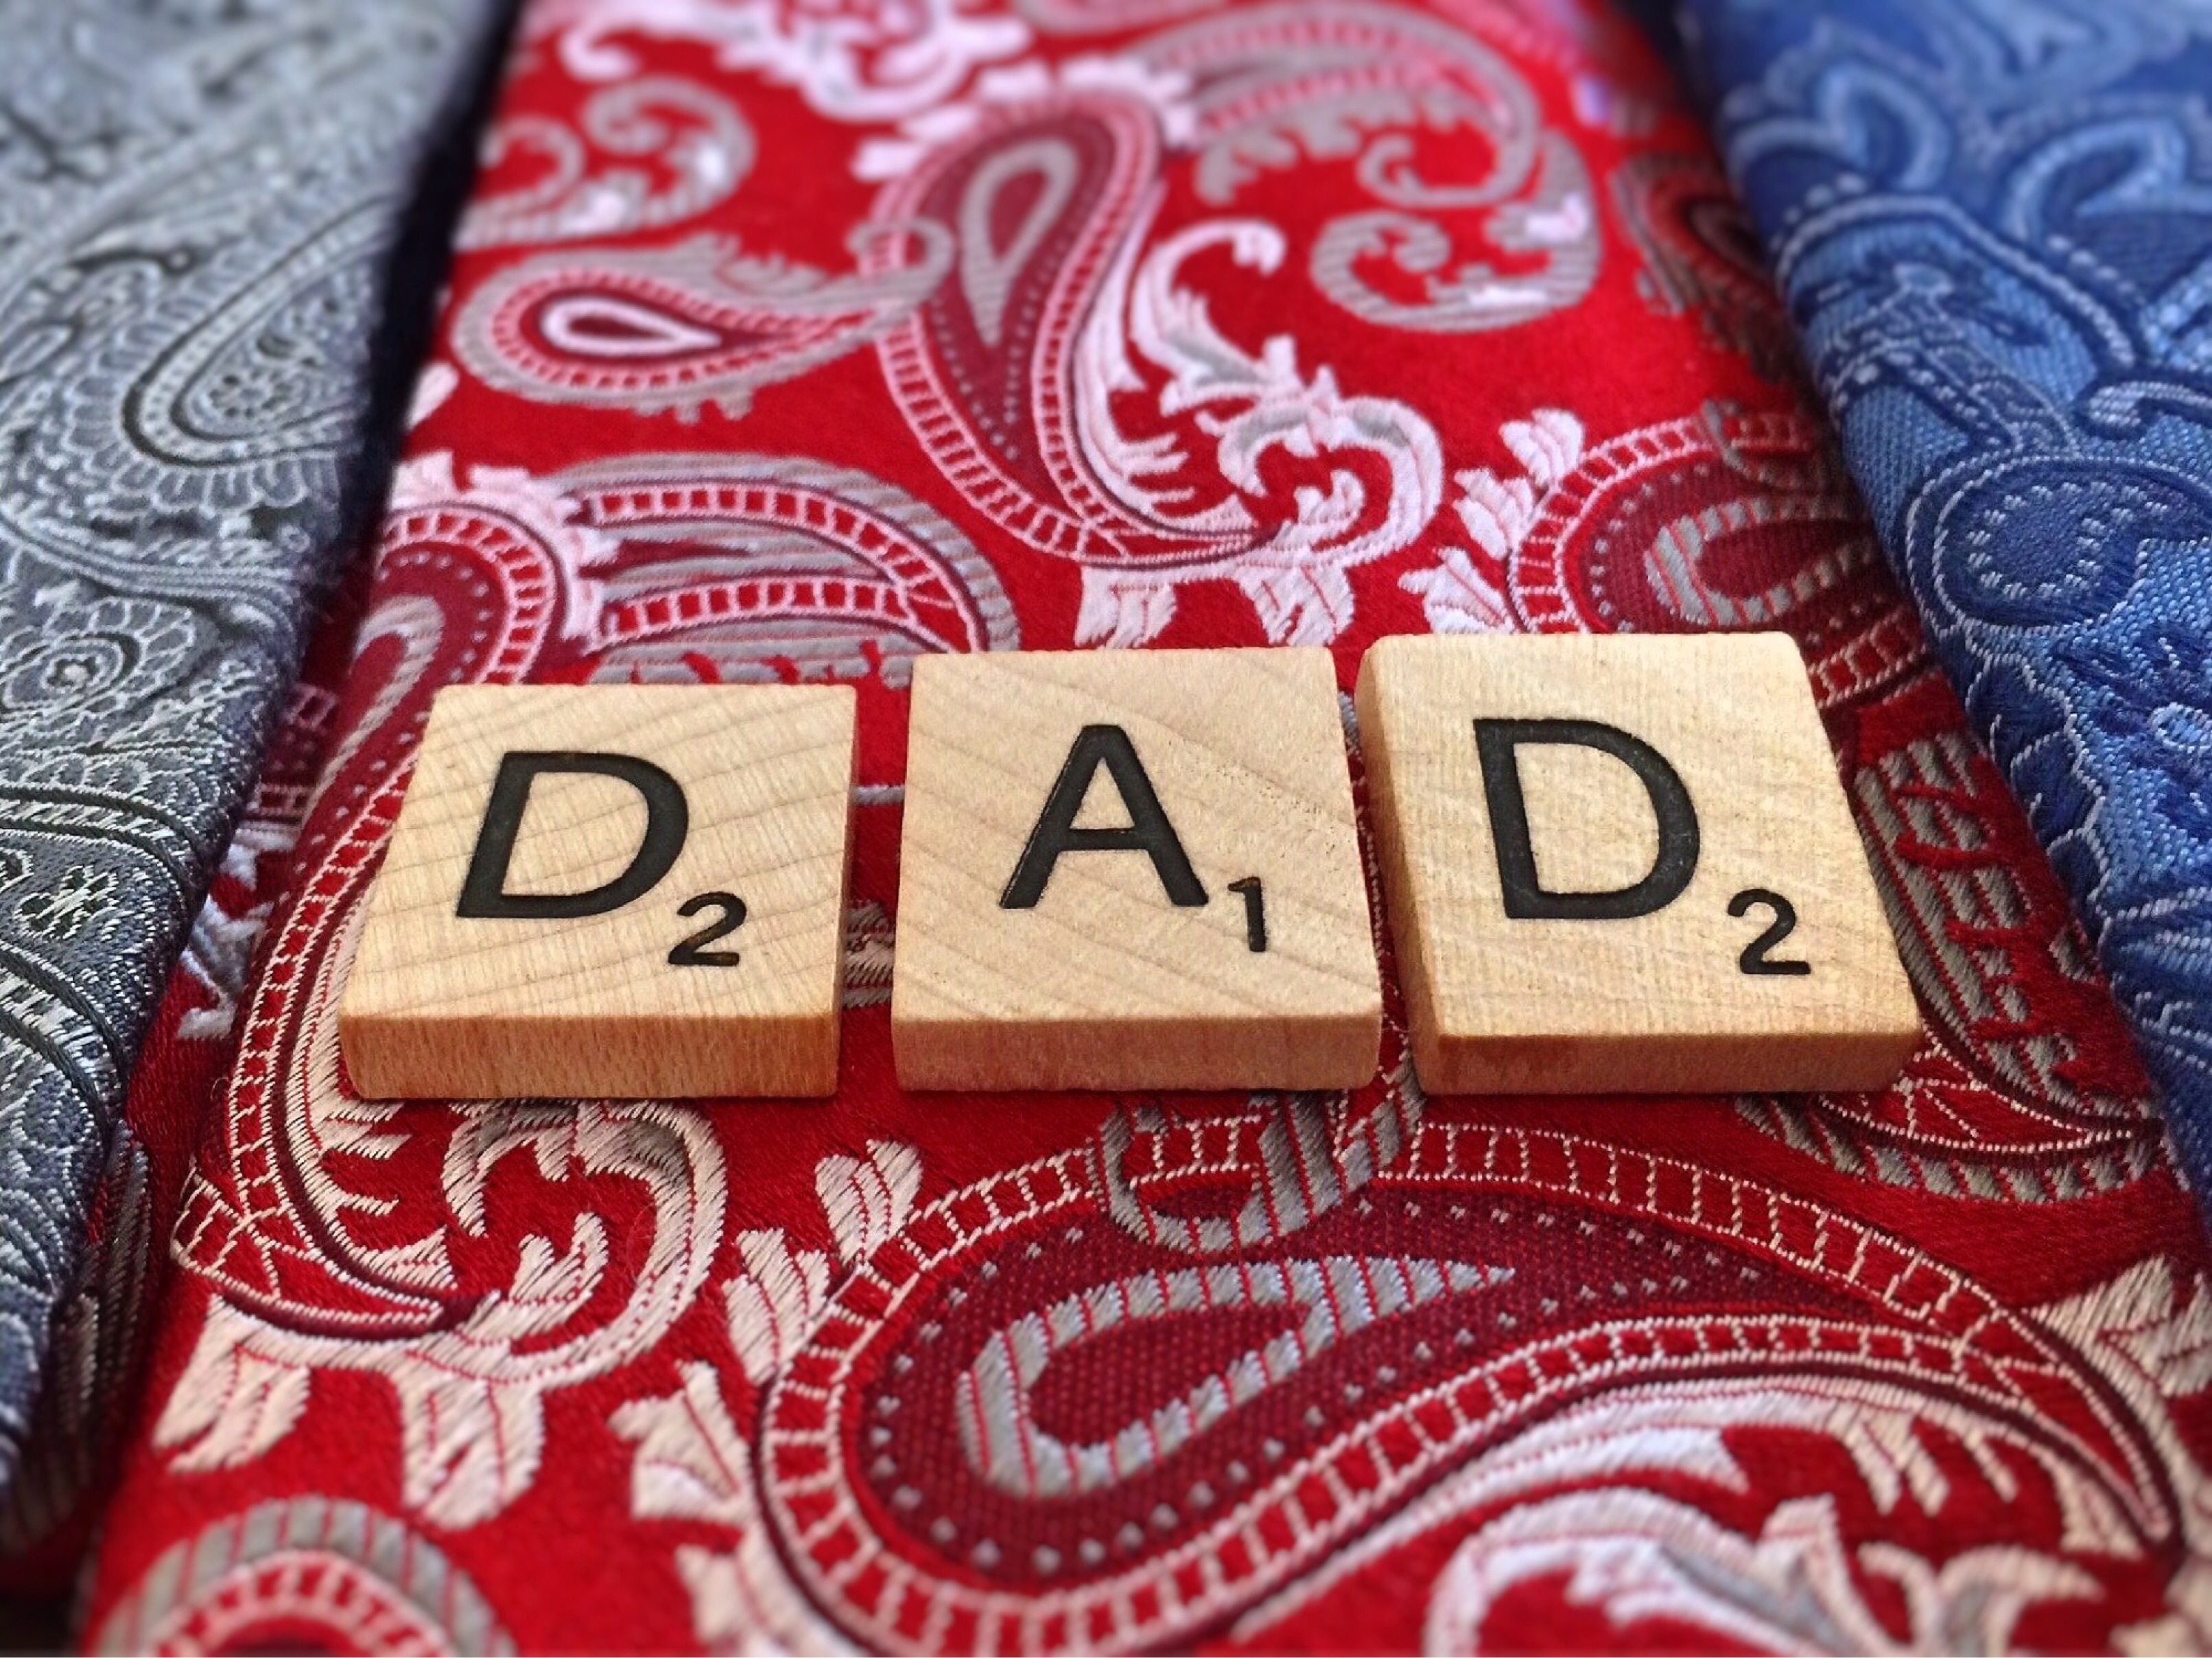
pattern, red, tie, father, furniture, material, font, dad, textile, art, design, flooring, father's day